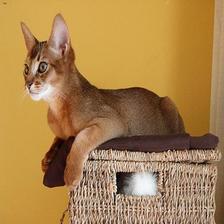
Species: cat
Breed: Abyssinian